Gholamreza Shafeei

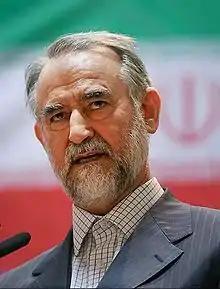

Gholamreza Shafeei (born 1951) is an Iranian politician, vice president of strategic monitoring and president of management and planning in the cabinet of Hassan Rouhani and former Ambassador of Iran to Russia.